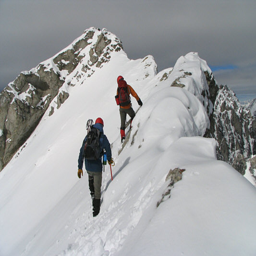
it would still take us to reach the true summit from here !